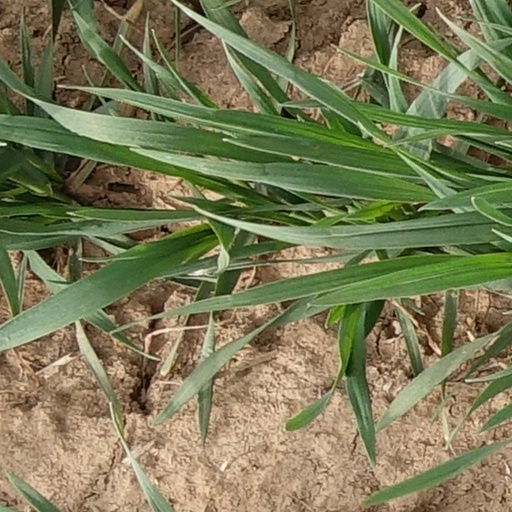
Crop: wheat